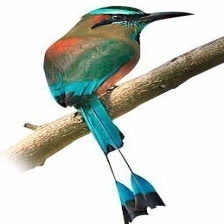
Species: TURQUOISE MOTMOT
Scientific name: EUMOMOTA SUPERCILIOSA